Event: Nepal Earthquake
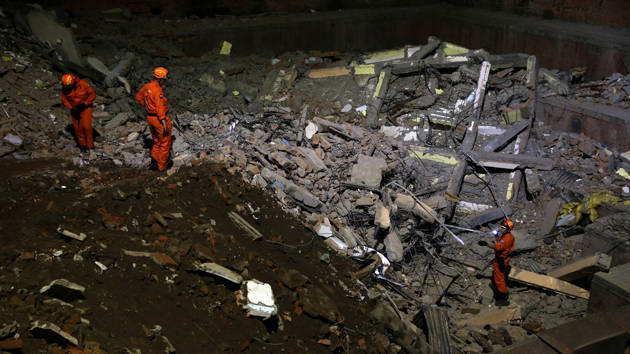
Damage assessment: damage